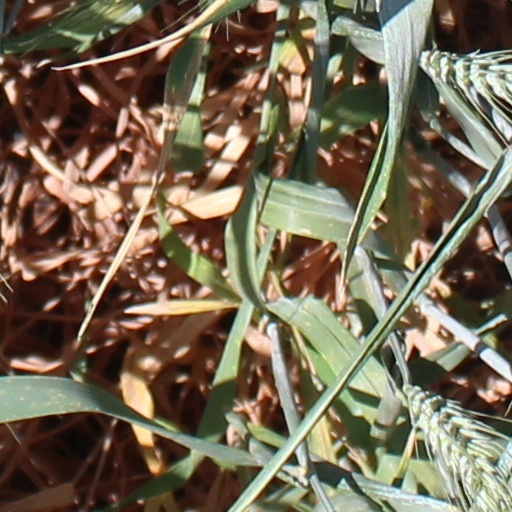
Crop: wheat